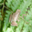
Label: frog